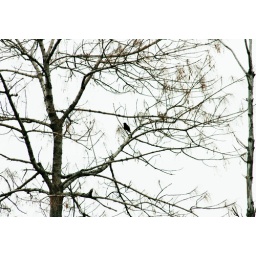
bird in a tree